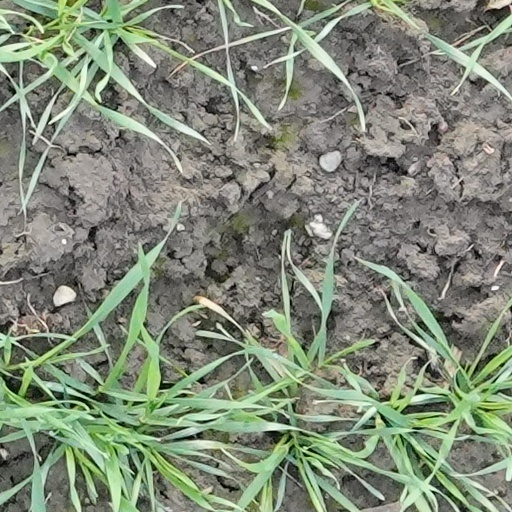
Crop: wheat